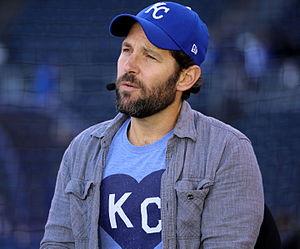
The Fundamentals of Caring est un film dramatique américain écrit et réalisé par Rob Burnett, tiré du roman du même nom de Jonathan Evison, sorti en 2016, avec Paul Rudd, Selena Gomez, Jennifer Ehle et Craig Roberts dans les rôles principaux.